Northworld

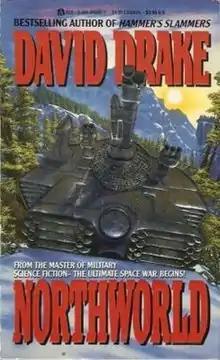
First edition ( Ace Books)

Northworld is a 1990 militaristic science fiction novel by David Drake set in a time when the Consensus rules everything except for Northworld, the missing planet. It is the first novel in the "Northworld Trilogy". The other novels of the trilogy are "Vengeance" (1991) and "Justice" (1992).